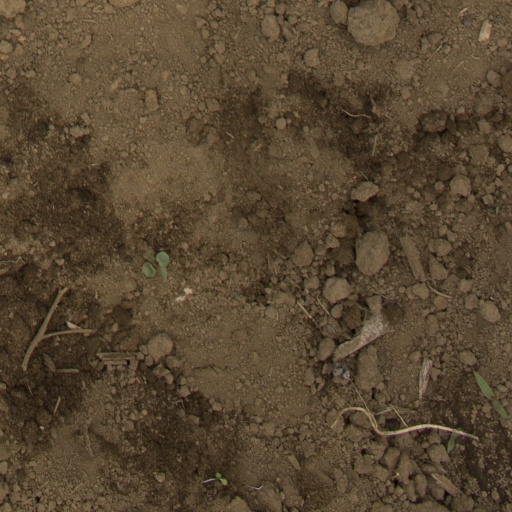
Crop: Jerusalem artichoke